Butley Priory

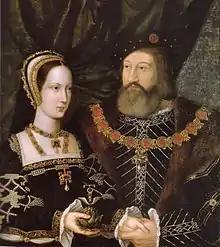
Mary Tudor, Queen of France and Charles Brandon

The last 50 years of the priory are unusually well-documented. The names of the canons themselves, and their observations and complaints about the management of the convent, can be followed in a series of Visitations by the Bishops of Norwich, commencing in 1492 with that of Bishop James Goldwell. Thomas Framlyngham or (Framyngham) (1483-1503) was then prior, with 14 canons. Framyngham ruled at his own pleasure, and was given to entertaining his wealthy friends and relatives. Between this inspection and the next, by Bishop Richard Nykke in 1514, there were various developments. Edmund Lychefeld, Bishop of Chalcedon (a titular see, and suffragan to the Bishop of Norwich) was elected prior in 1503, but died in the following year and was succeeded by Robert Brommer in 1506. The will of William Pakeman, a Yeoman waiter at the priory, was proved in 1504, one of several informative testaments to benefit the inmates.